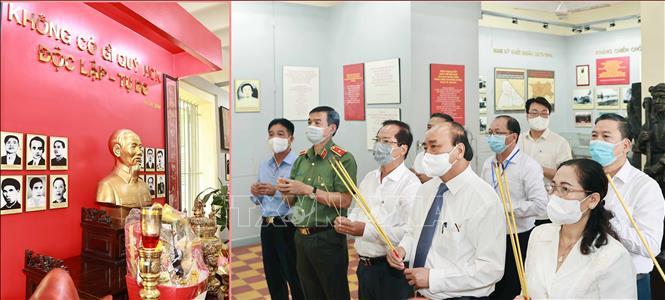
có một nhóm người đang đứng ở bên trong một căn phòng trưng bày